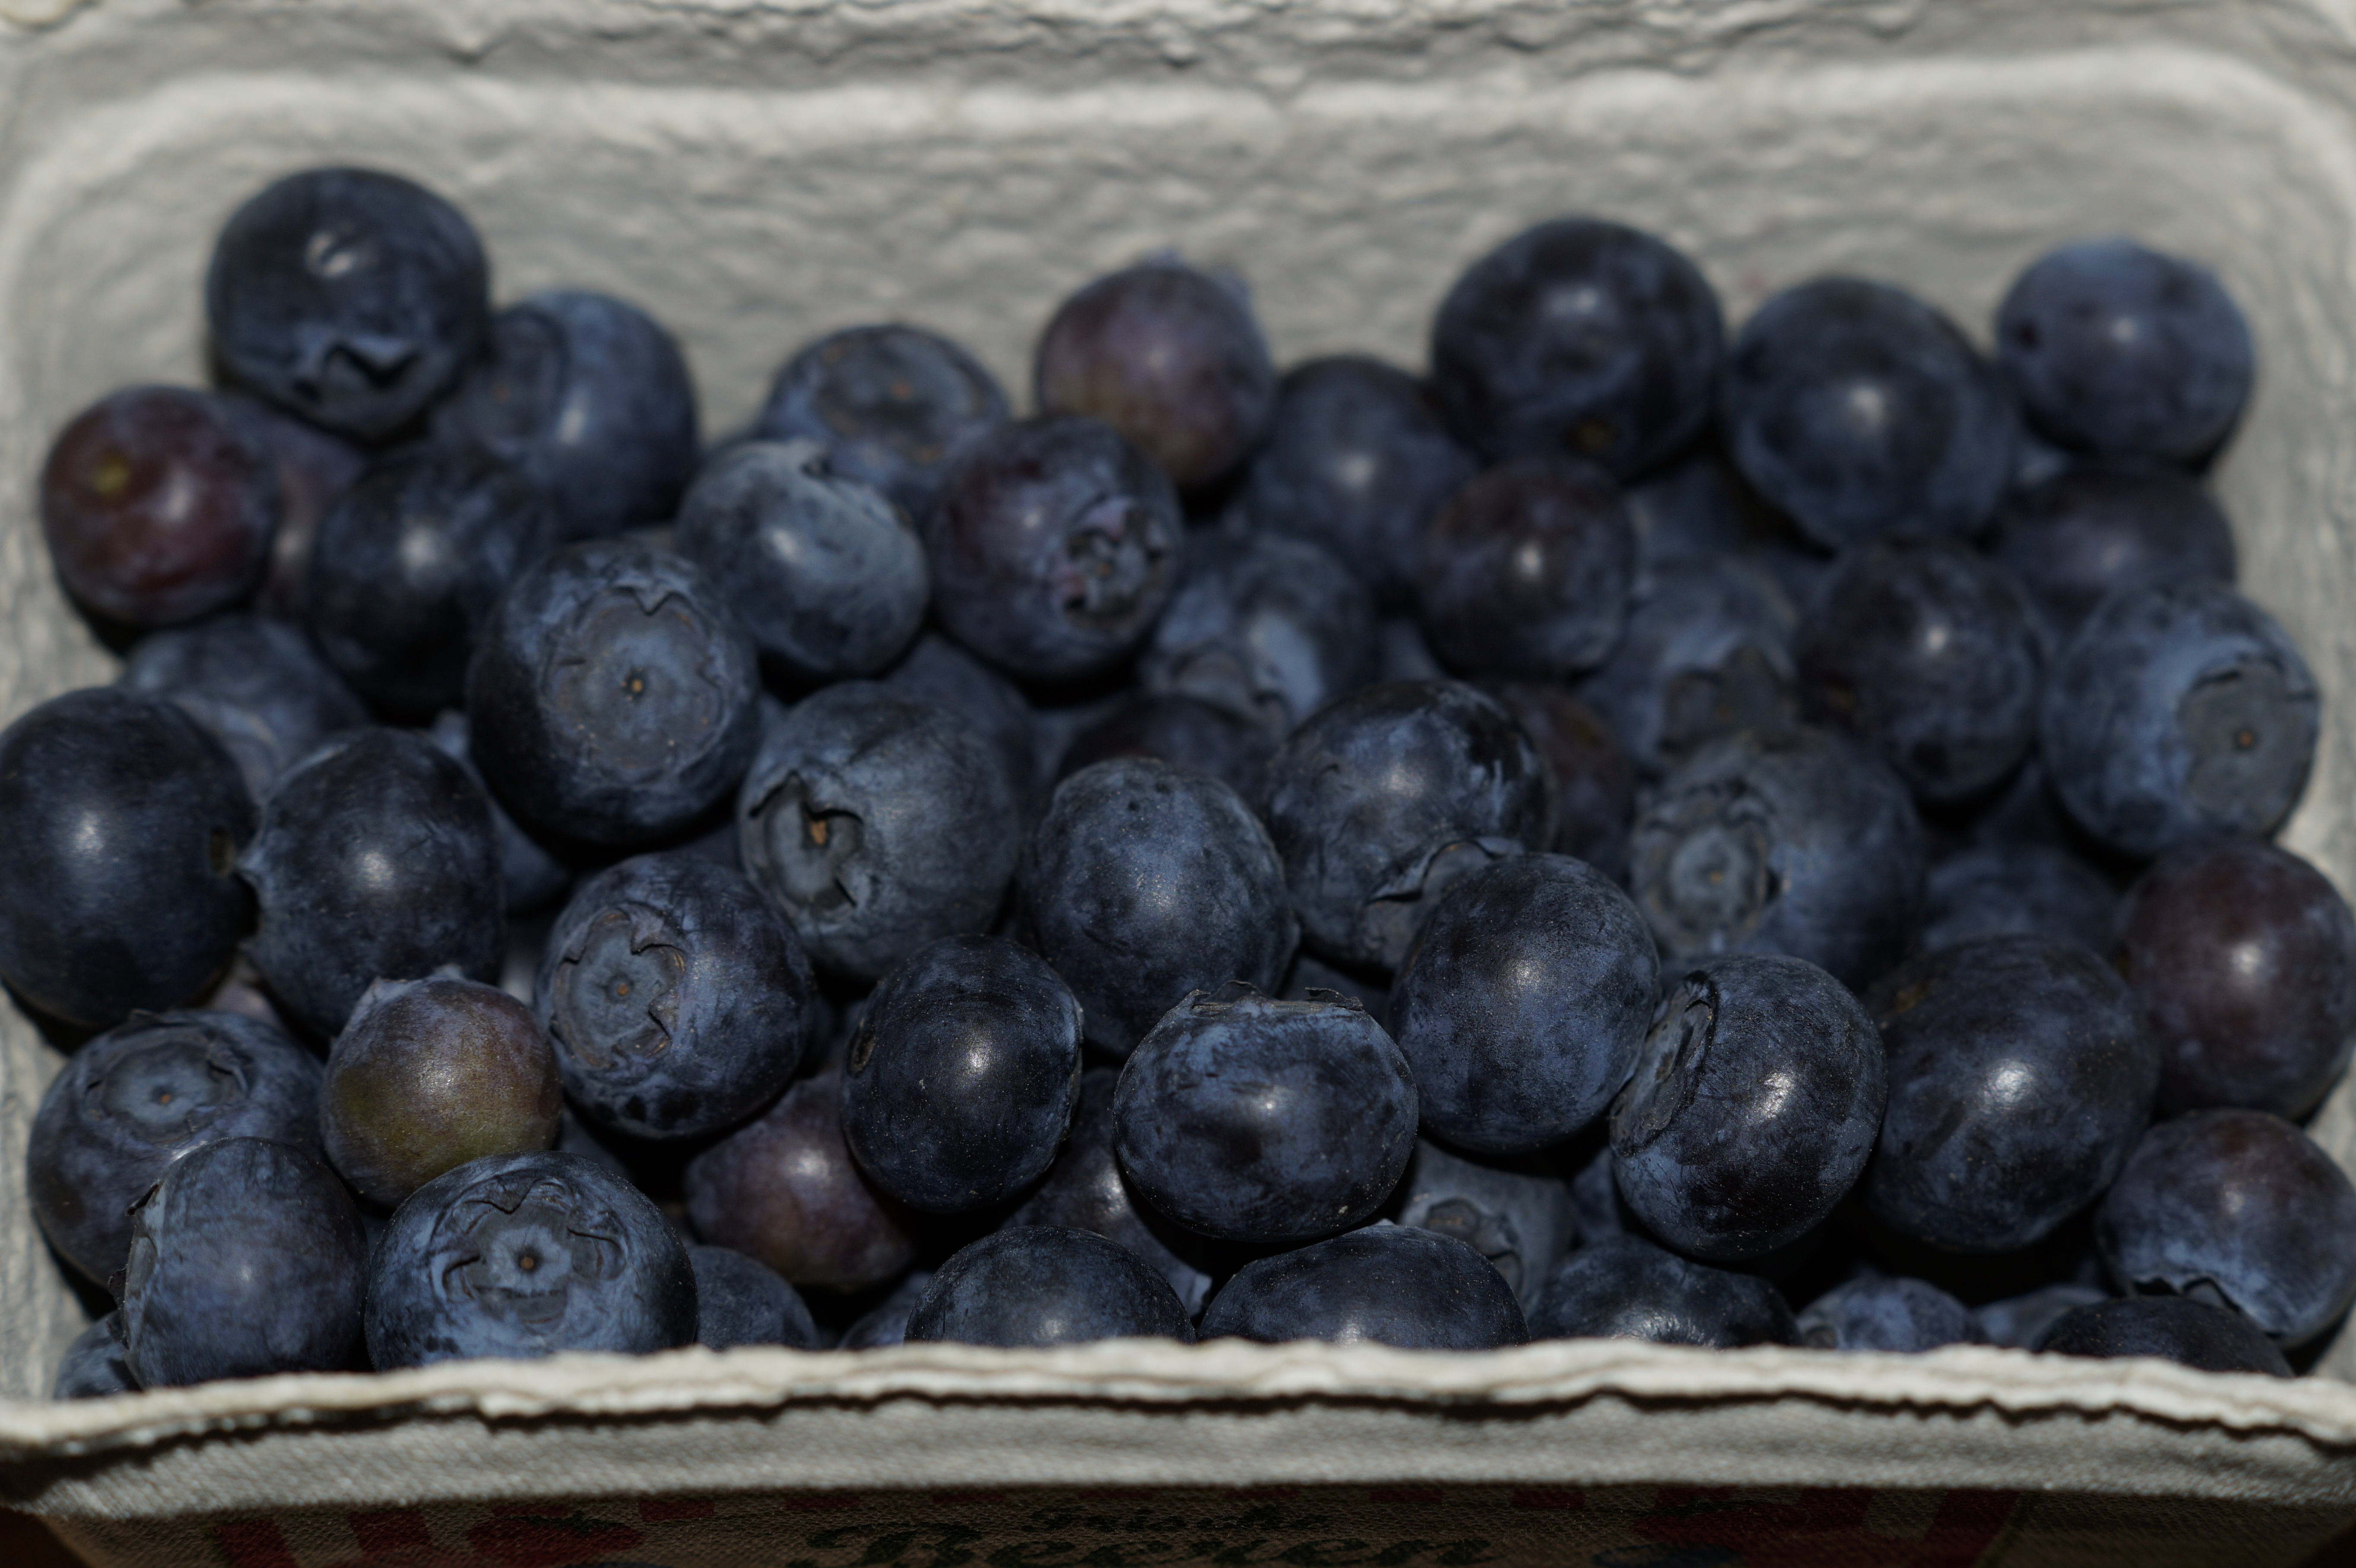
plant, fruit, berry, sweet, ripe, food, harvest, produce, blueberry, market, blue, juicy, healthy, dessert, delicious, shell, berries, blueberries, tasty, fruits, sale, vitamins, edible, benefit from, many, flowering plant, bilberry, damson, fresh consumption, land plant, frutti di bosco, zante currant